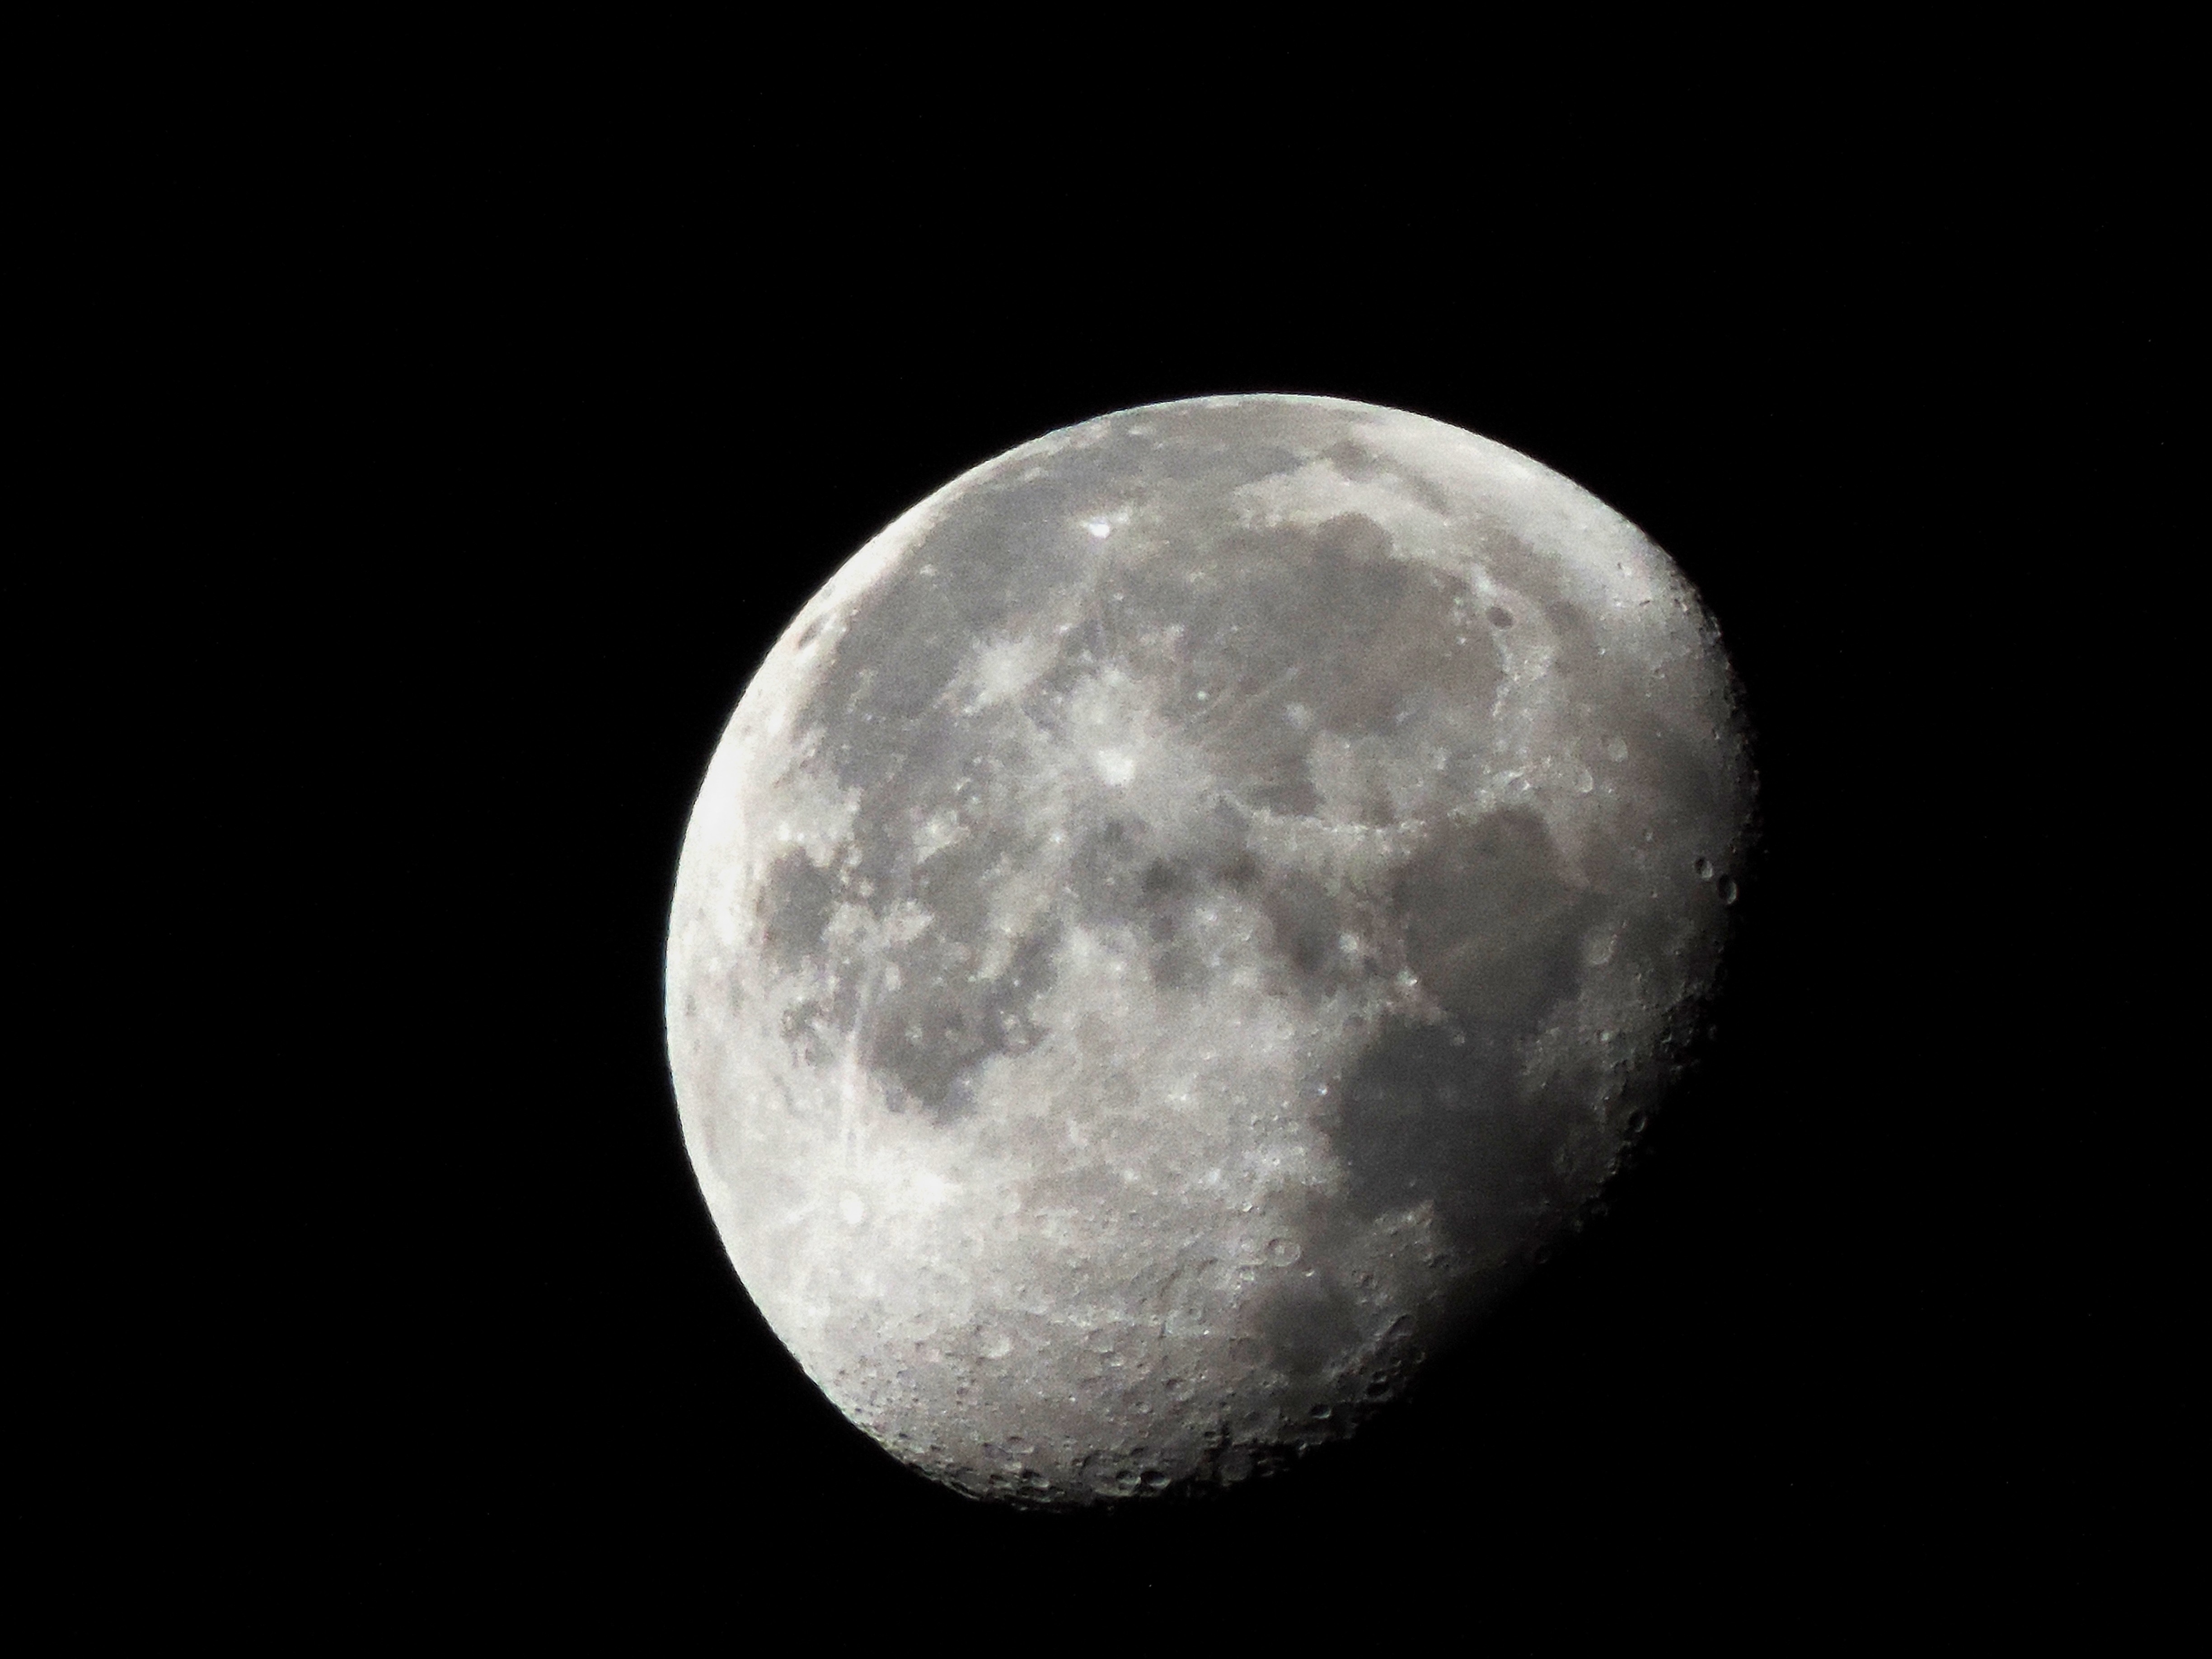
black and white, sky, night, atmosphere, daytime, clear, space, darkness, monochrome, moon, full moon, moonlight, luna, sphere, planet, midnight, charm, phenomenon, macro photography, astronomical object, monochrome photography, stock photography, computer wallpaper, celestial event